Matthew Webb

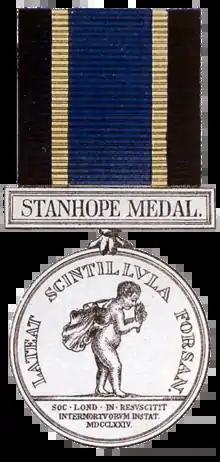
Stanhope Medal

Disliking the US, Webb took a job as an ordinary seaman on the Cunard Line ship "Russia" to return to the UK. During the voyage, he attempted to rescue a man overboard by jumping into the cold mid-Atlantic Ocean while the ship was travelling at . During the 37 minutes before he was rescued, Webb nearly drowned. The man was never found, but the passengers of the "Russia" gave Webb a purse of gold and upon returning home, he learned that his attempted rescue had won him the first Stanhope Medal and made him a hero in the British press.